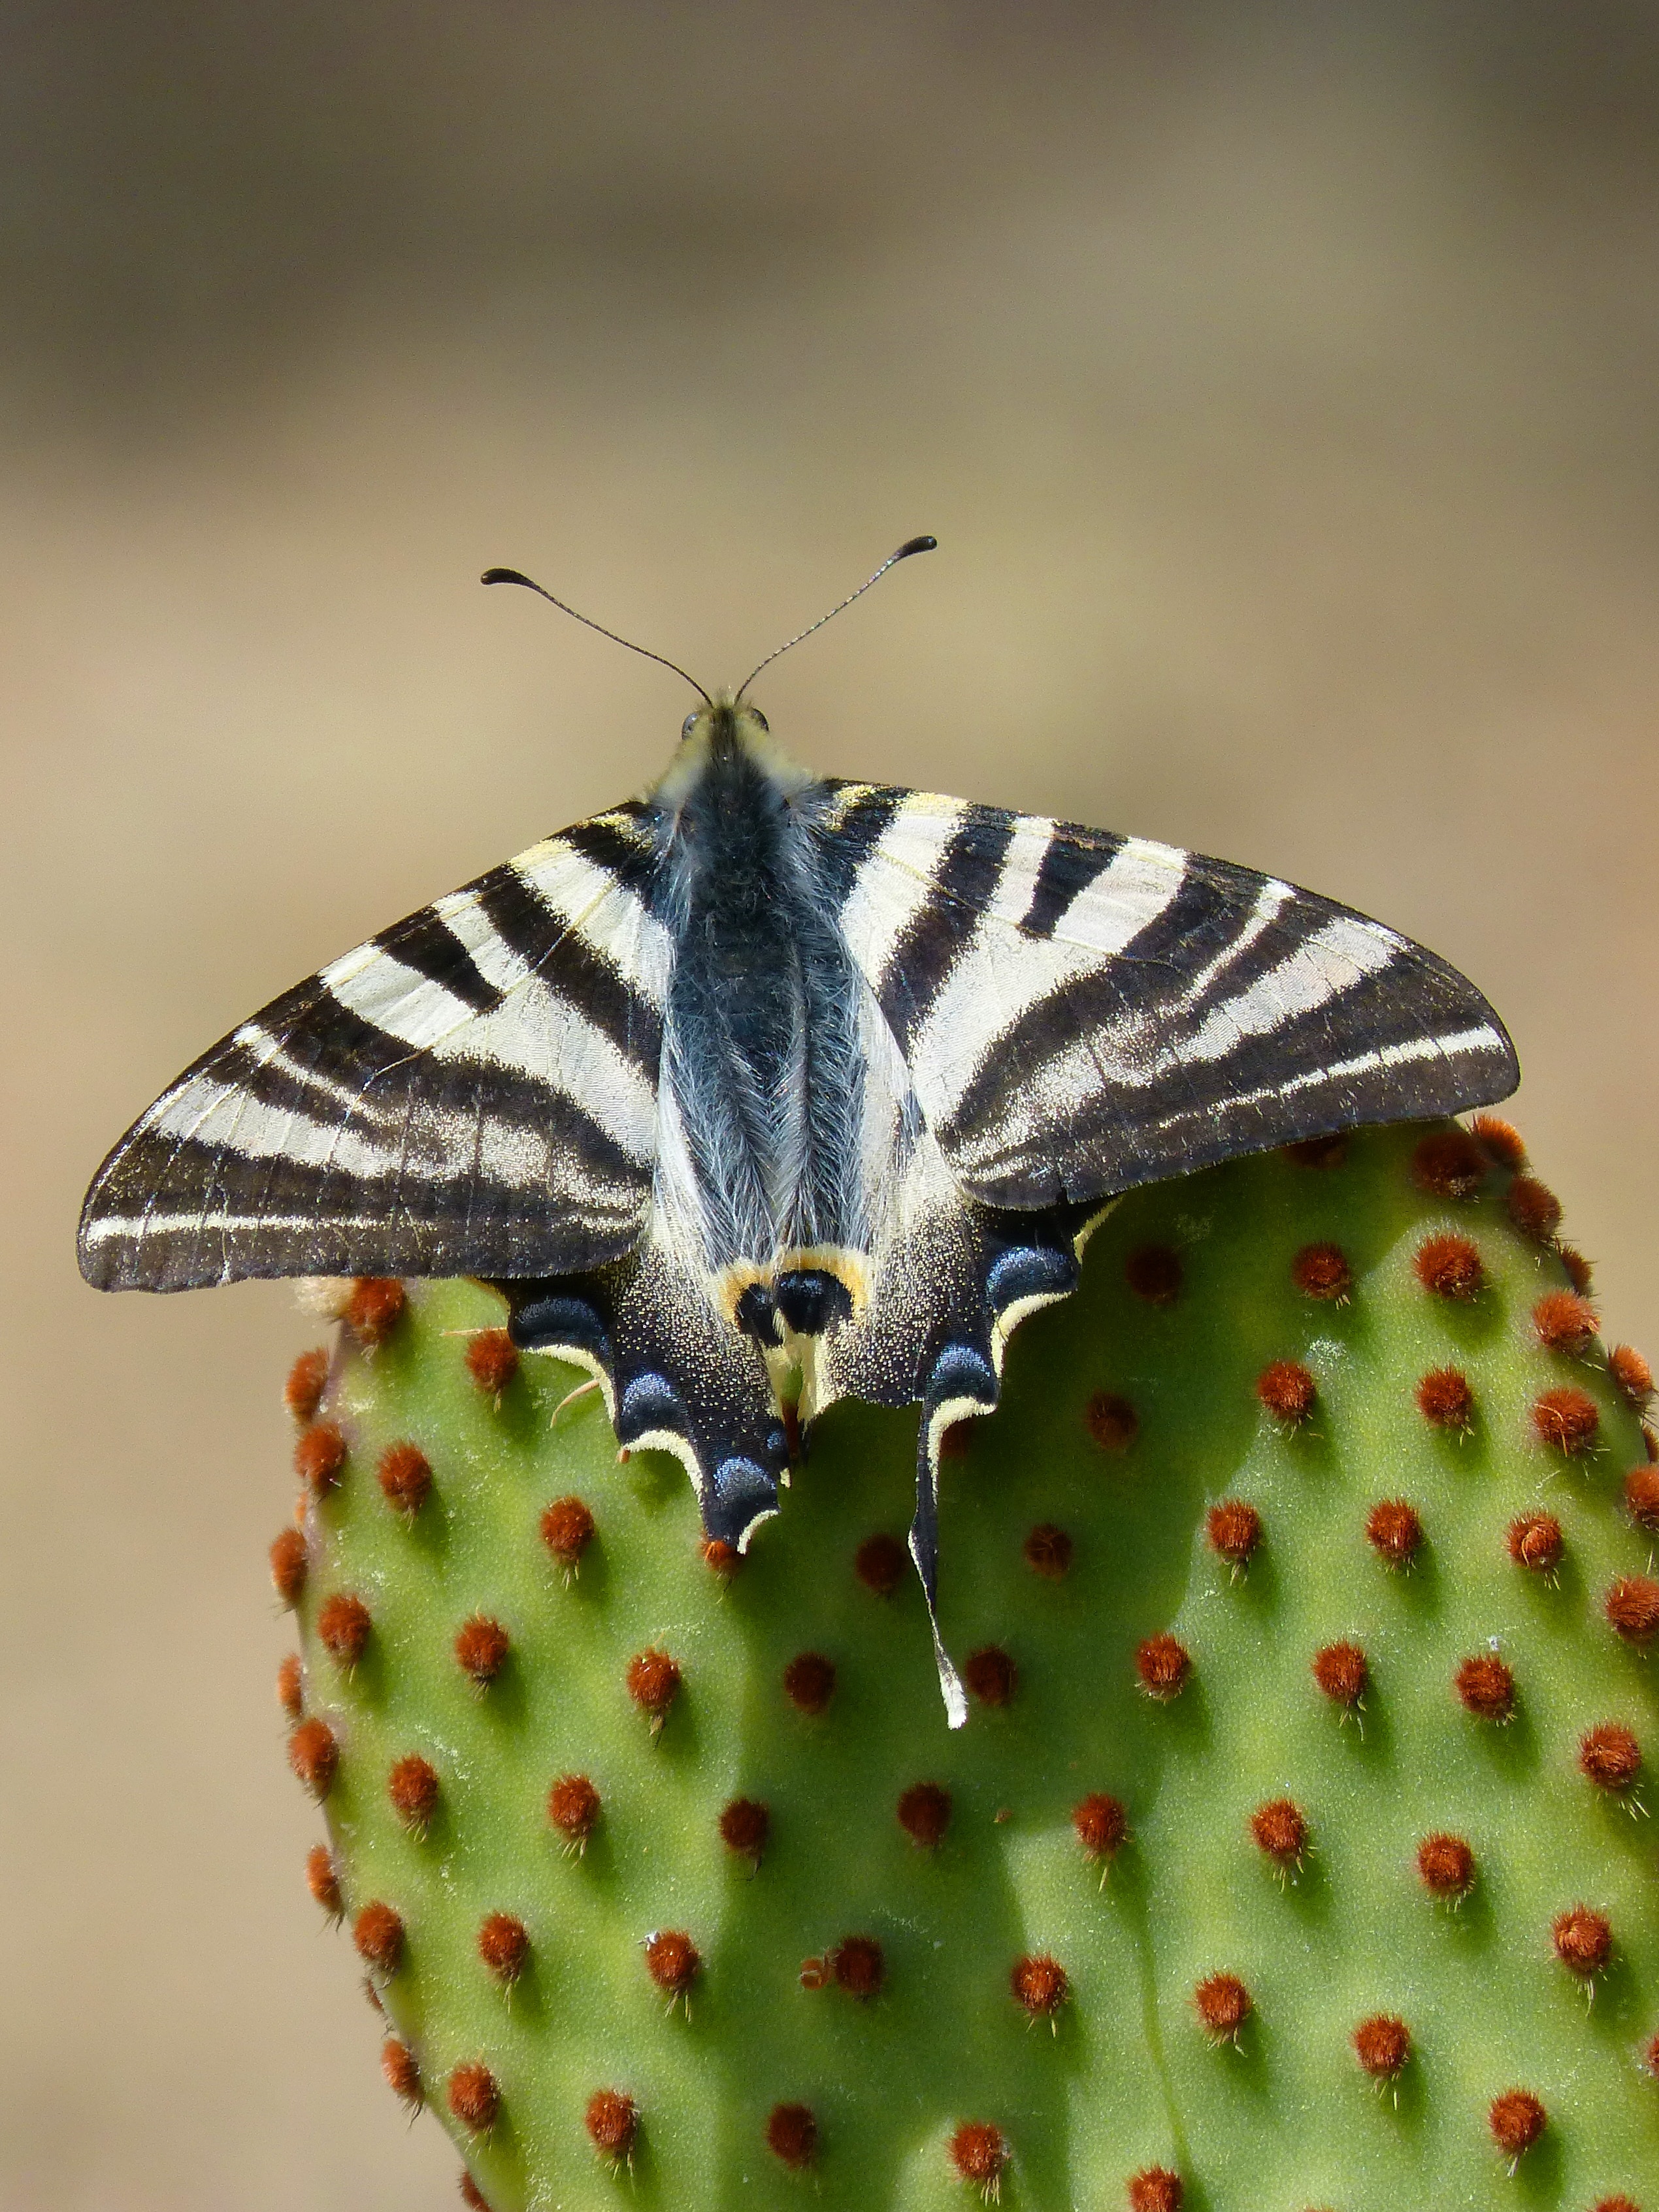
nature, cactus, wing, photography, leaf, flower, green, insect, botany, moth, butterfly, fauna, invertebrate, close up, machaon, macro photography, arthropod, opuntia, papilio machaon, butterfly queen, pollinator, prickly pear cactus, moths and butterflies, lycaenid